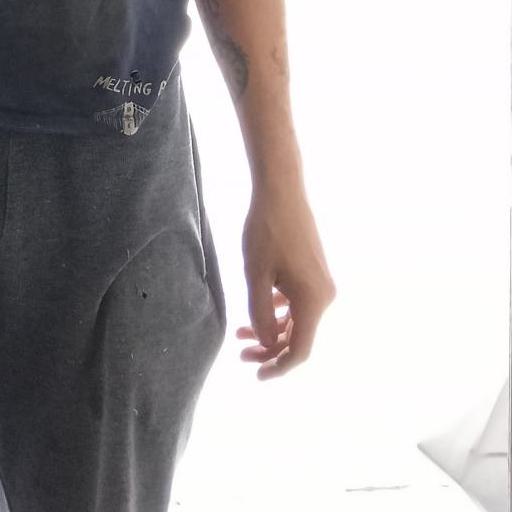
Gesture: no_gesture